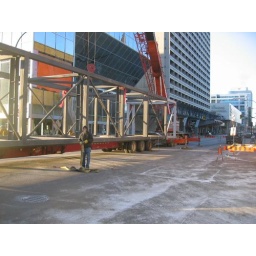
Shut down the street in the dead of winter to truck in the big trusses.